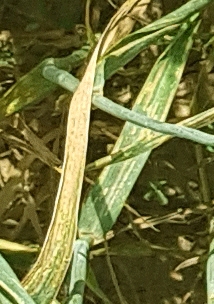
Label: Wheat___Yellow_Rust